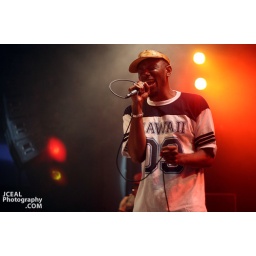
Mos de Talib Kweli rock the house @ Nokia theatre in times square Manhattan